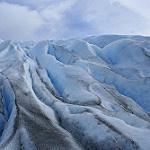
Label: glacier